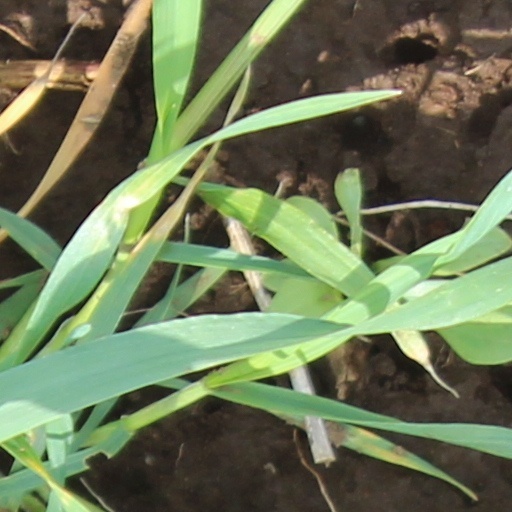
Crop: wheat